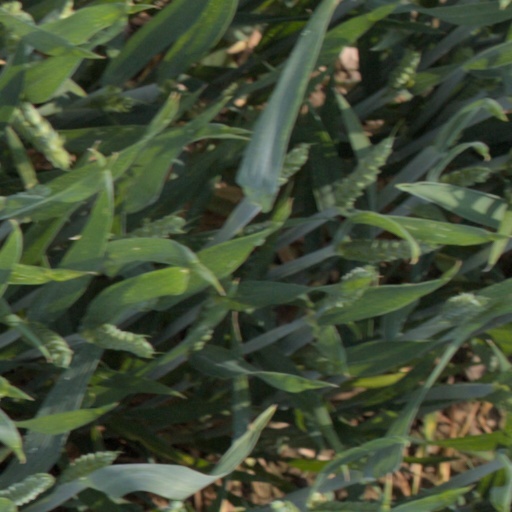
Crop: wheat